Capture of Fort Ticonderoga

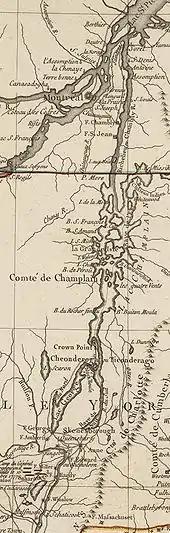
The map is oriented with north to the top. The lower section of the map shows Saratoga, New York, and Fort Edward, on the Hudson River. There are red markers depicting the position of John Burgoyne's army near Saratoga at the time of its surrender in 1777. A line of mountains is shown to the right of the Hudson, extending northward but eventually bending off the map to the east. North of Fort Edward are Fort George, at the southern end of Lake George, and Skenesborough, near the southern end of Lake Champlain. About one-third of the way up the map, Lake George joins with Champlain, and Fort Ticonderoga is shown at the northwest side of the junction, with Fort Crown Point a little further north. Lake Champlain extends to the north and is dotted with islands. There is a red line marking the boundary between New York and Quebec, and the upper third of the map shows the Richelieu River extending north to meet the Saint Lawrence River at Sorel, with Montreal southwest of that point. Fort Saint John and Fort Chambly are to the left of the Richelieu, about halfway between the boundary line and Montreal.

Arnold departed immediately after receiving his instructions. He was accompanied by two captains, Eleazer Oswald and Jonathan Brown, who were charged with recruiting the necessary men. Arnold reached the border between Massachusetts and the Grants on May 6, where he learned of the recruitment efforts of the Connecticut Committee, and that Ethan Allen and the Green Mountain Boys were already on their way north. Riding furiously northward (his horse was subsequently killed), he reached Allen's headquarters in Bennington the next day. Upon arrival, Arnold was told that Allen was in Castleton, to the north, awaiting supplies and more men. He was also warned that, although Allen's effort had no official sanction, his men were unlikely to serve under anyone else. Leaving early the next day, Arnold arrived in Castleton in time to join a war council, where he made a case to lead the expedition based on his formal authorization to act from the Massachusetts Committee.